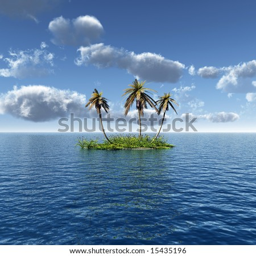
coconut palm trees on a small island - digital artwork